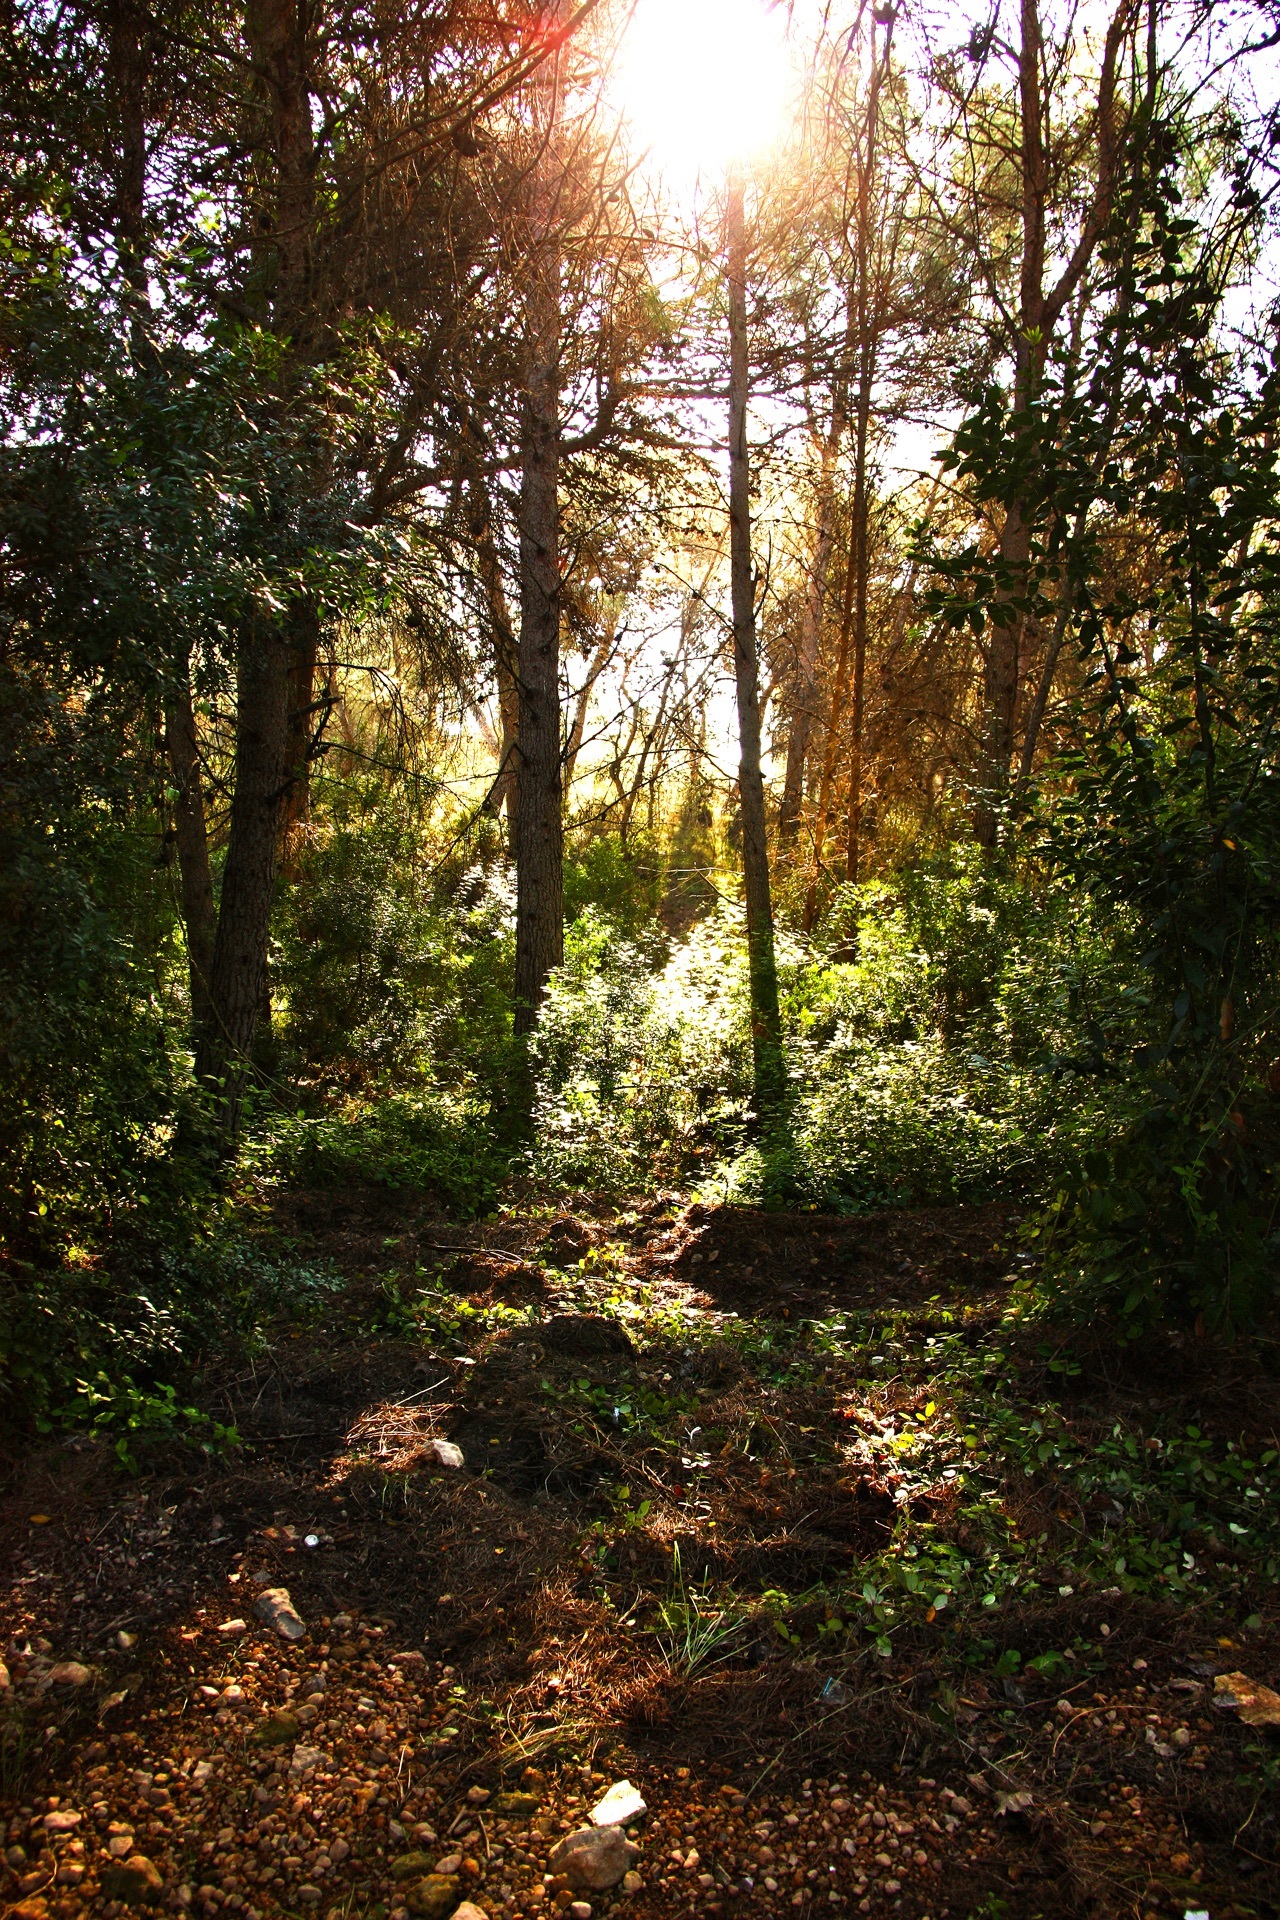
tree, nature, forest, wilderness, plant, sun, trail, sunlight, leaf, green, autumn, park, season, fern, trees, deciduous, woodland, habitat, ecosystem, biome, natural environment, woody plant, temperate broadleaf and mixed forest, temperate coniferous forest